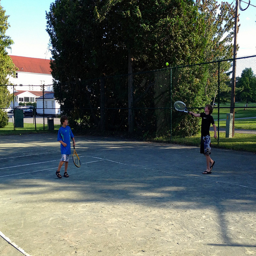
Two boys holding racquets and hitting a tennis ball.
Two guys standing in a court hitting a tennis ball.
Two young boys are playing tennis on a court.
Two tennis players are playing tennis on a tennis court.
Two small children are playing tennis on the court